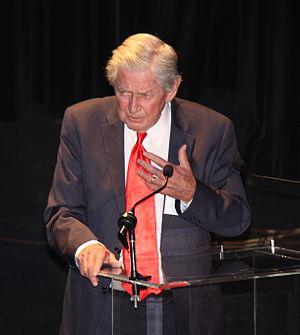
Ralph Waite est un acteur et réalisateur américain né le 22 juin 1928 à White Plains, et décédé le 13 février 2014 à Palm Desert.